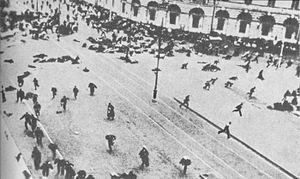
Petrograd,4 juillet 1917. Manifestation sur Perspective Nevski immédiatement après soldats du Gouvernement provisoire ont mis le feu de mitrailleuse. Русский: Расстрел юнкерами и казаками мирной рабочей демонстрации на Невском проспекте, Петроград 4 июля 1917
1917 est une année commune commençant un lundi.